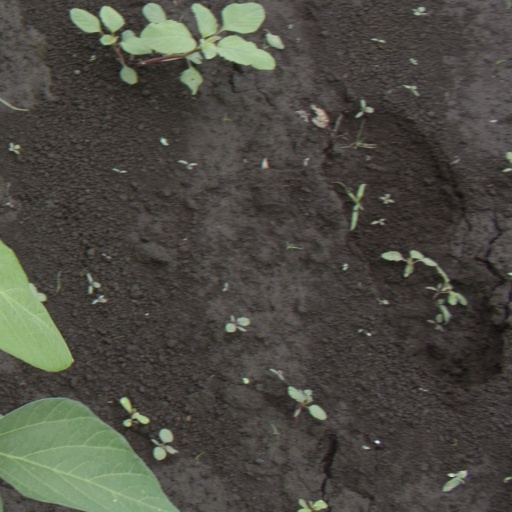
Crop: soybean